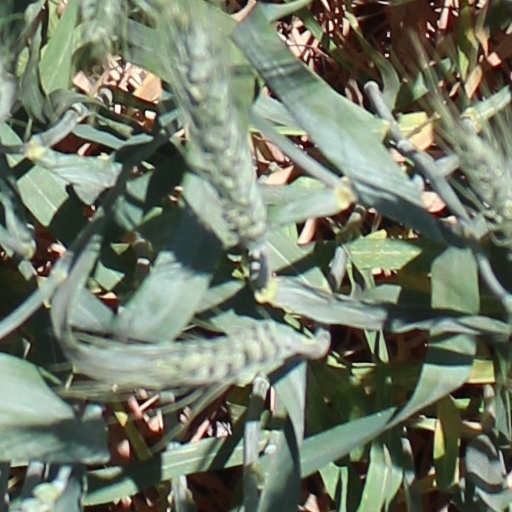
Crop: wheat